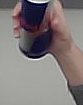
Product: redbull_energydrink